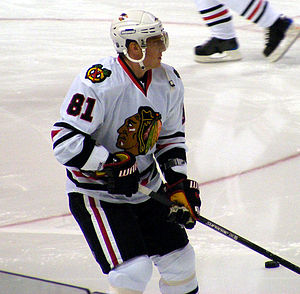
Marián Hossa
Marián Hossa
Marián Hossa er en professionel slovakisk ishockeyspiller hvis foretrukne position er forward. I 1997 bliver han draftet til NHL af Ottawa Senators i 1. runde som nr. 12 i alt. Han spiller forward for Chicago Blackhaws.